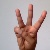
The image shows a hand gesture representing the letter 'W' in Indian Sign Language.